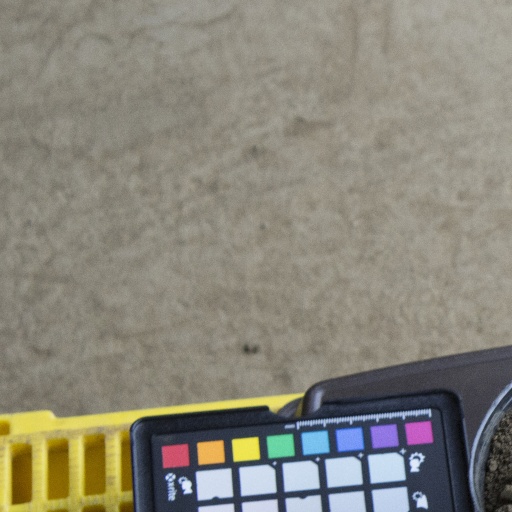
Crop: soybean